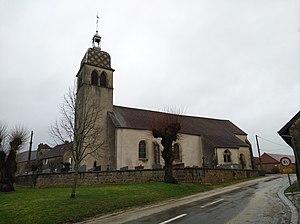
Lavans-lès-Dole (Jura, France) en janvier 2018.